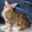
Label: cat